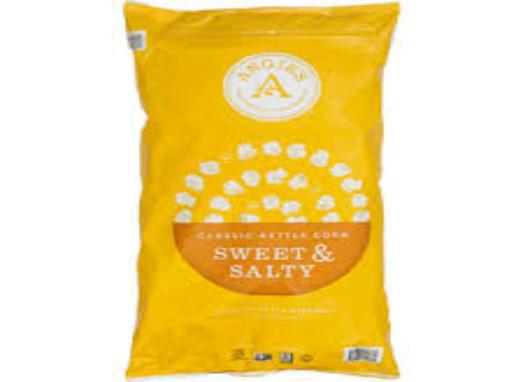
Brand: Angie's Kettle
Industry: Food